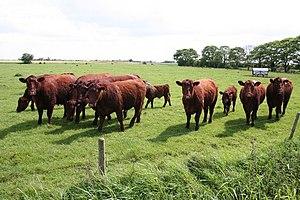
La lincoln red, rouge de Lincoln en français, est une race bovine britannique.